COVID-19 pandemic in New York City

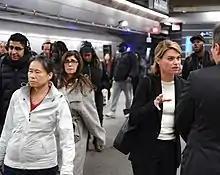
New York City Subway passengers on March 9, when there were 16 confirmed cases of COVID-19 in New York City, with NYC Transit Interim President Sarah Feinberg on the right

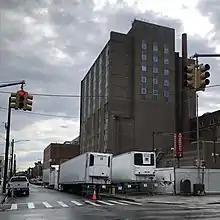
Refrigerated trucks filled with COVID-19 victims outside Wyckoff Heights Medical Center

On March 3, New York Governor Andrew Cuomo announced that the first recorded case of person-to-person spread in New York State had been confirmed via a New Rochelle man who was working at a law firm within One Grand Central Place in Midtown Manhattan. Six days later, on March 9, Mayor Bill de Blasio announced that there were 16 confirmed cases of COVID-19 in New York City. Cuomo announced a New Rochelle "containment area" on March 10, and the World Health Organization declared a global COVID-19 pandemic on March 11.